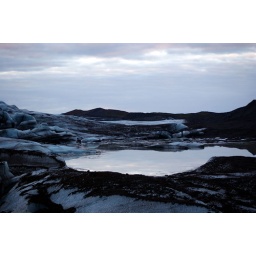
more water where the glacier and the sky can reflect in